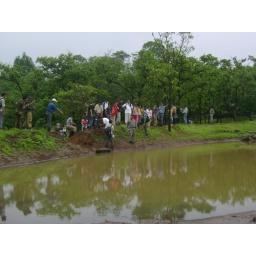
Trekkers prevented water from flowing away by putting a blockade where this little lake was damaged.